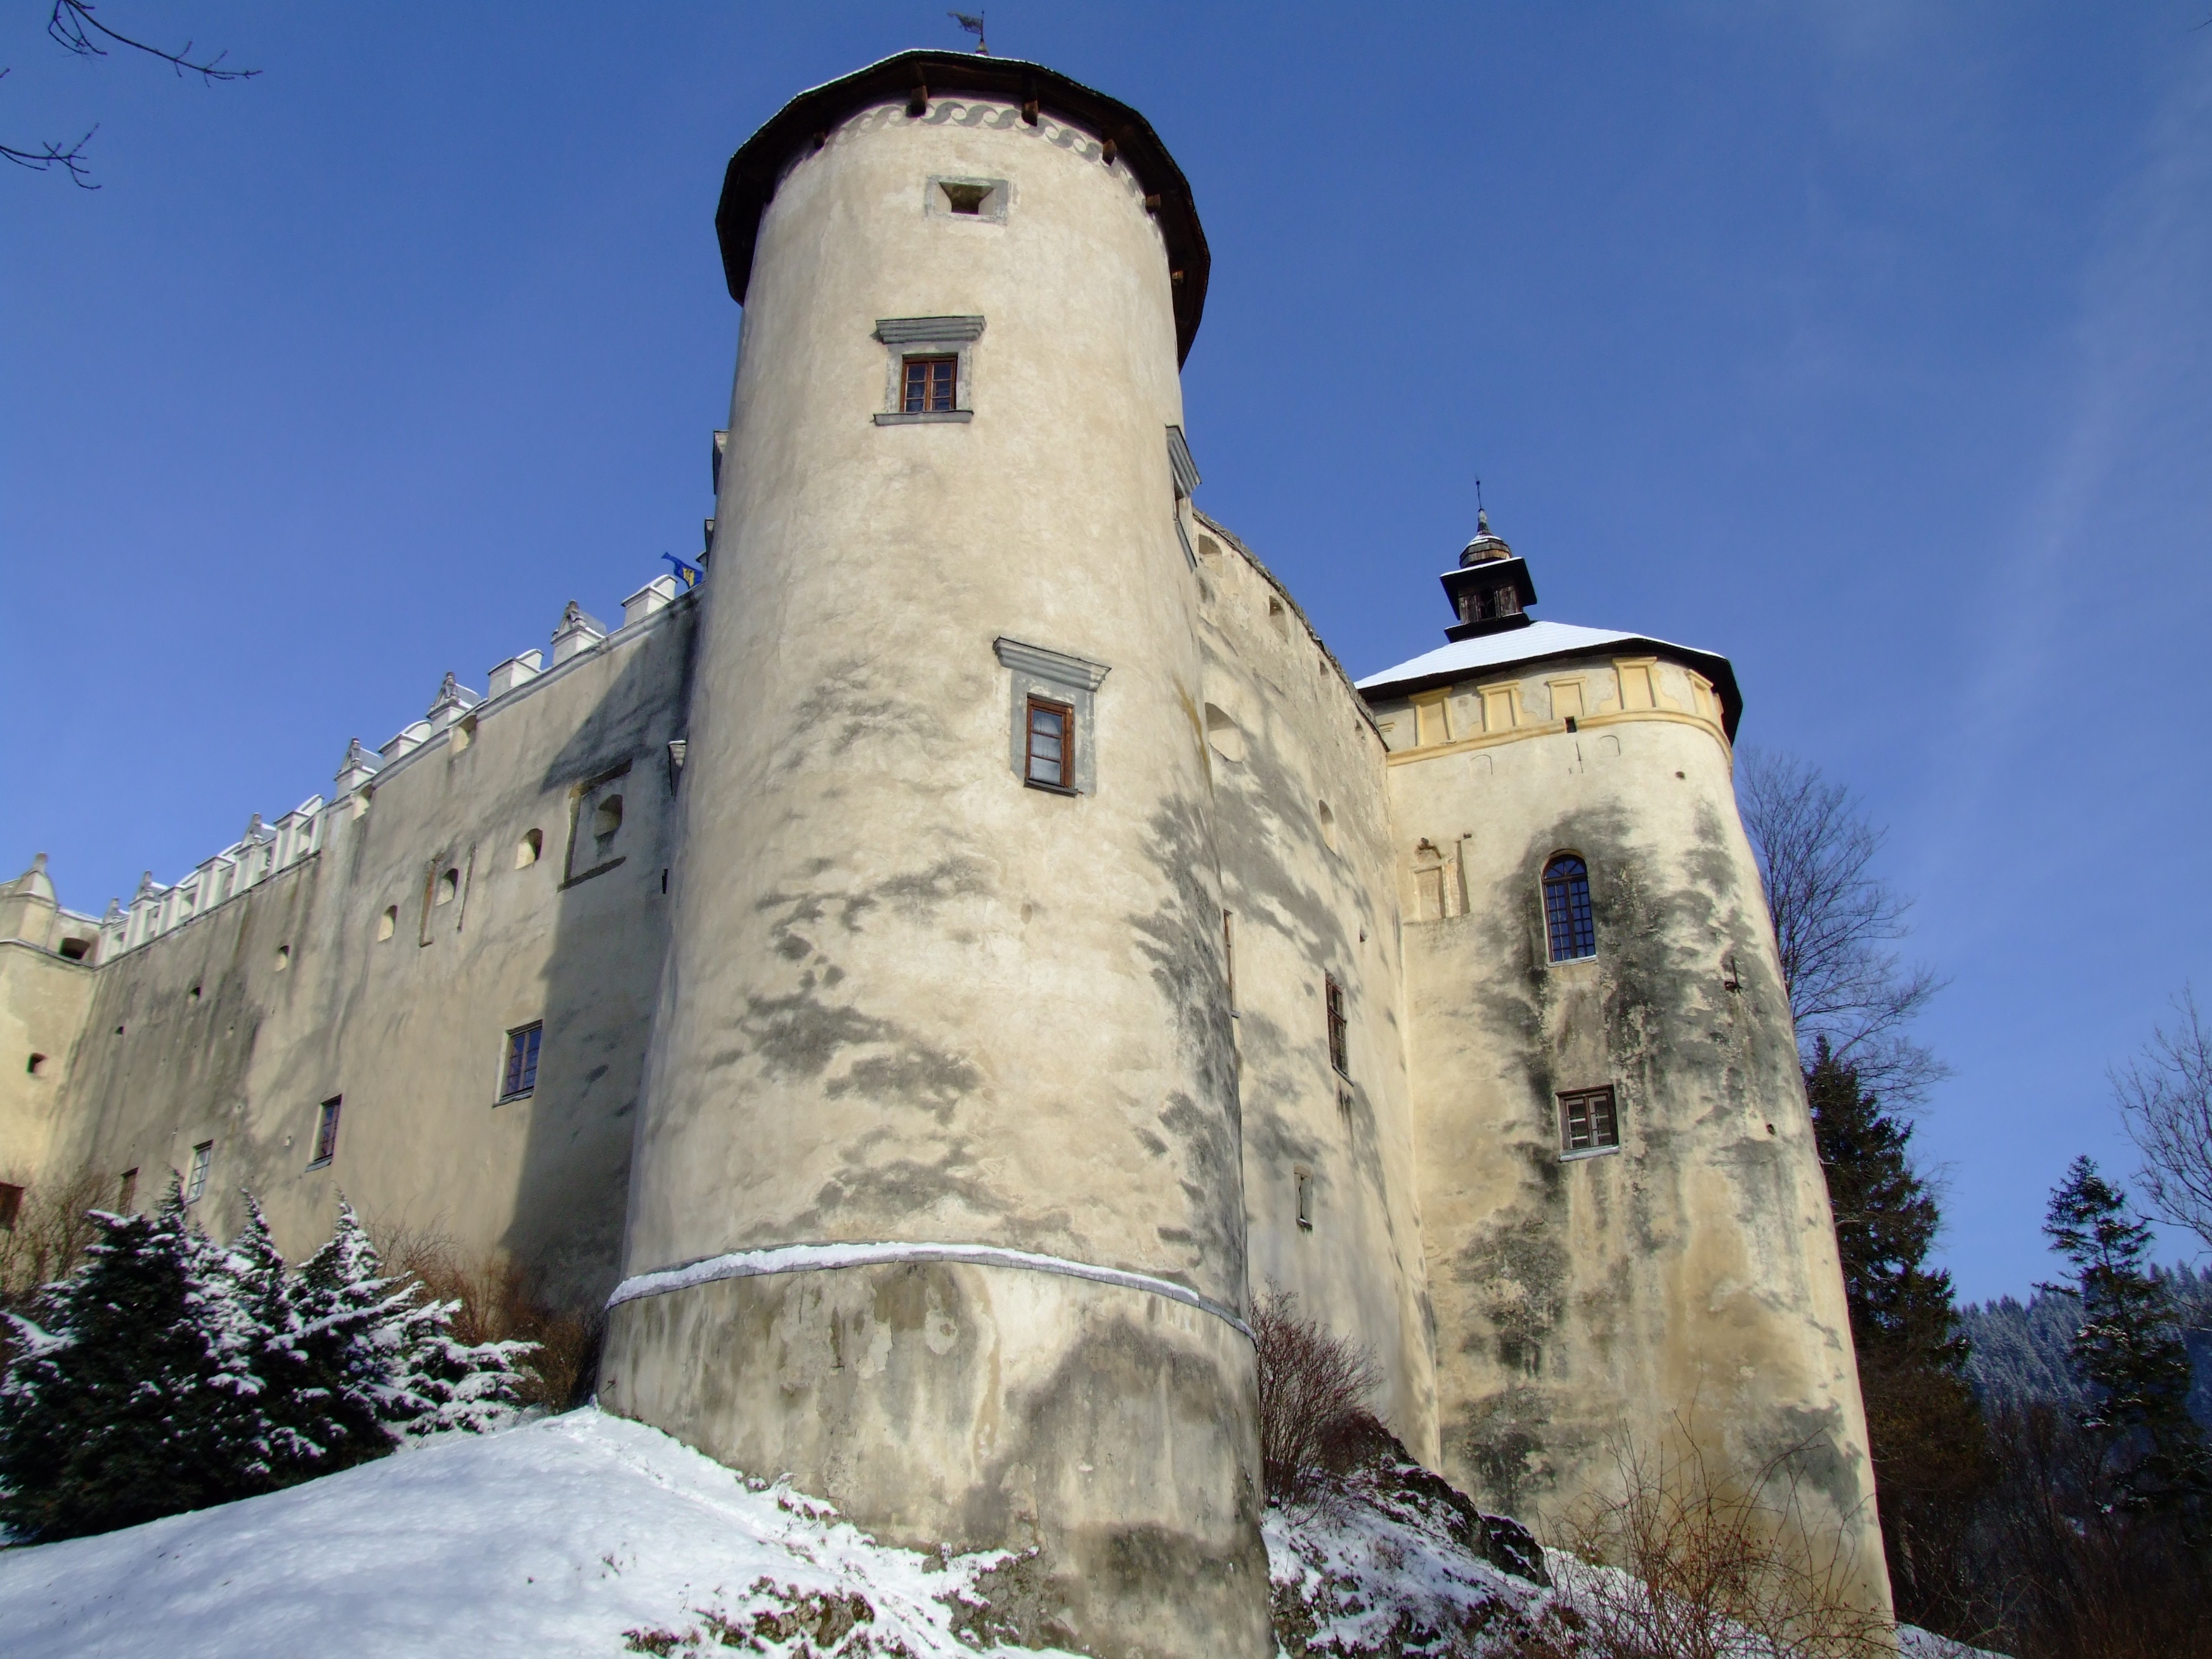
building, chateau, tower, castle, fortification, monastery